Willi Stadel

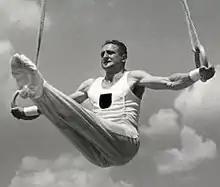
Stadel at the 1936 Summer Olympics

Wilhelm Friedrich "Willi" Stadel (9 July 1912 – 23 March 1999) was a German gymnast who won a team gold medal at the 1936 Summer Olympics. His best individual result was sixth place on the floor.